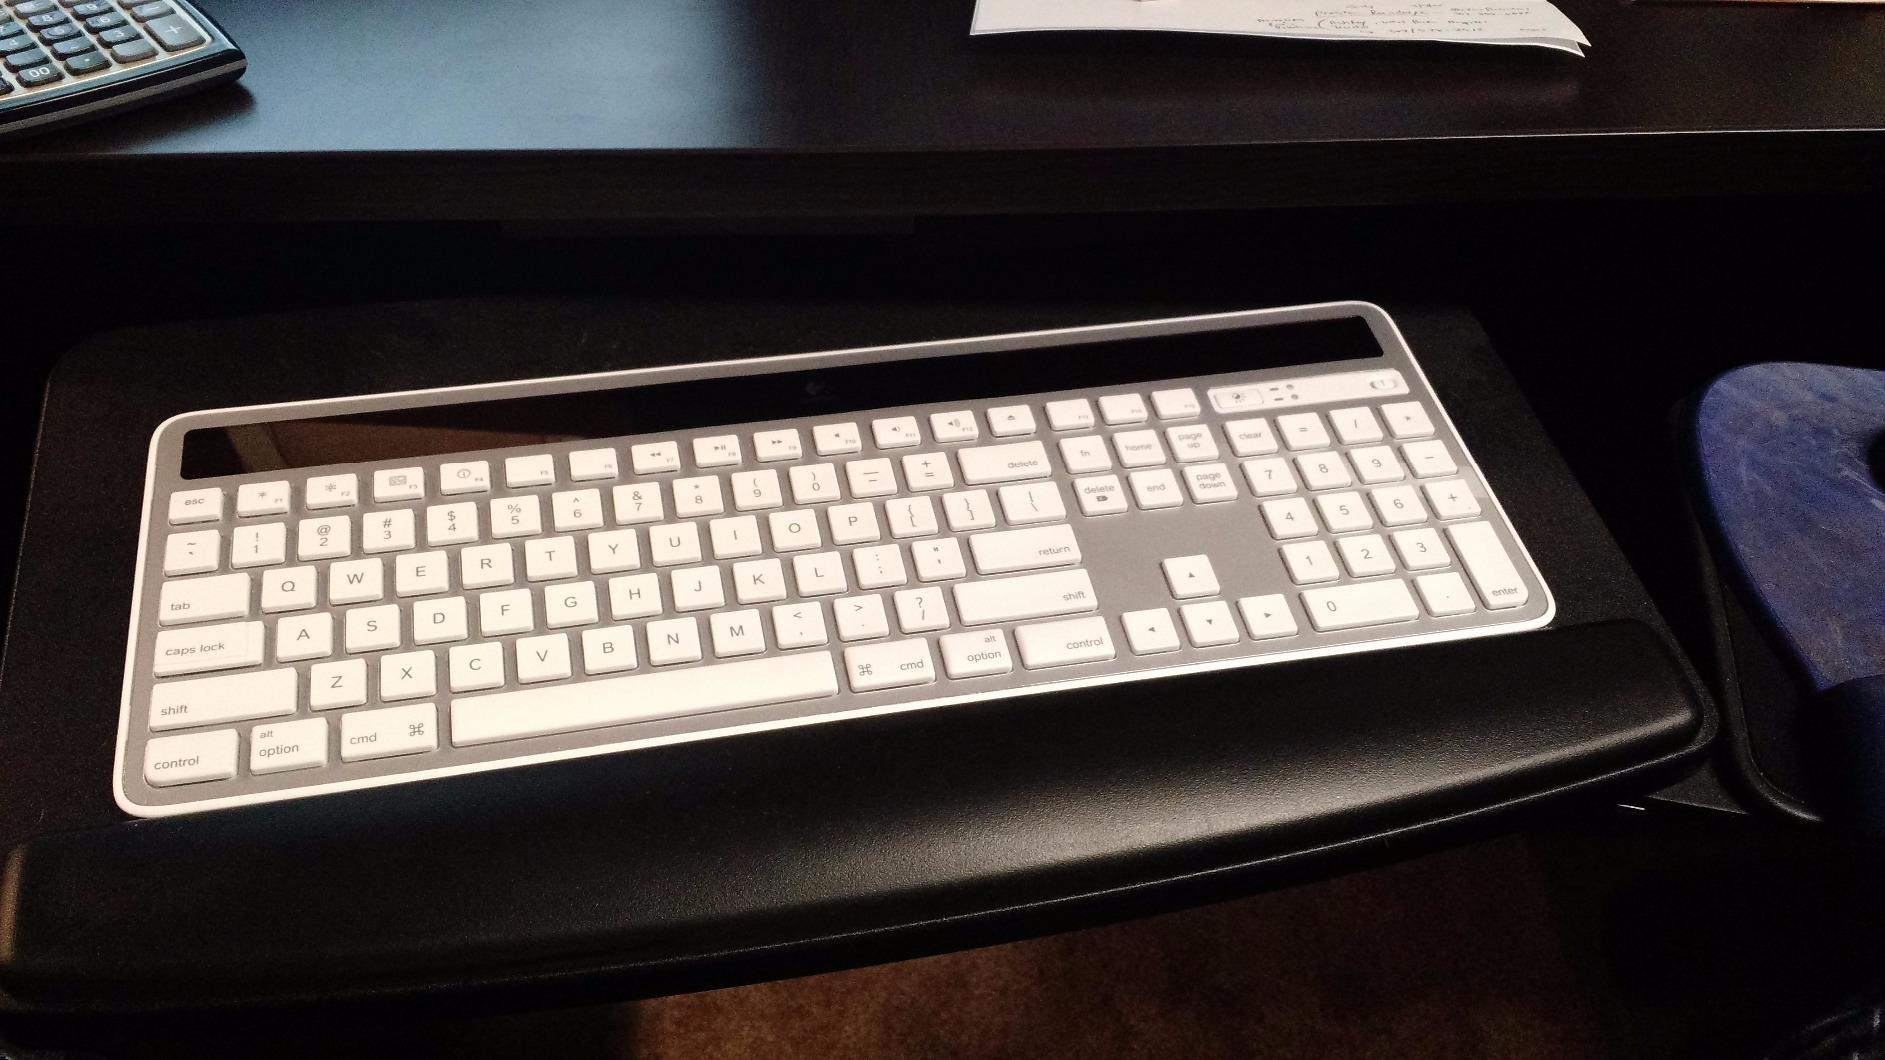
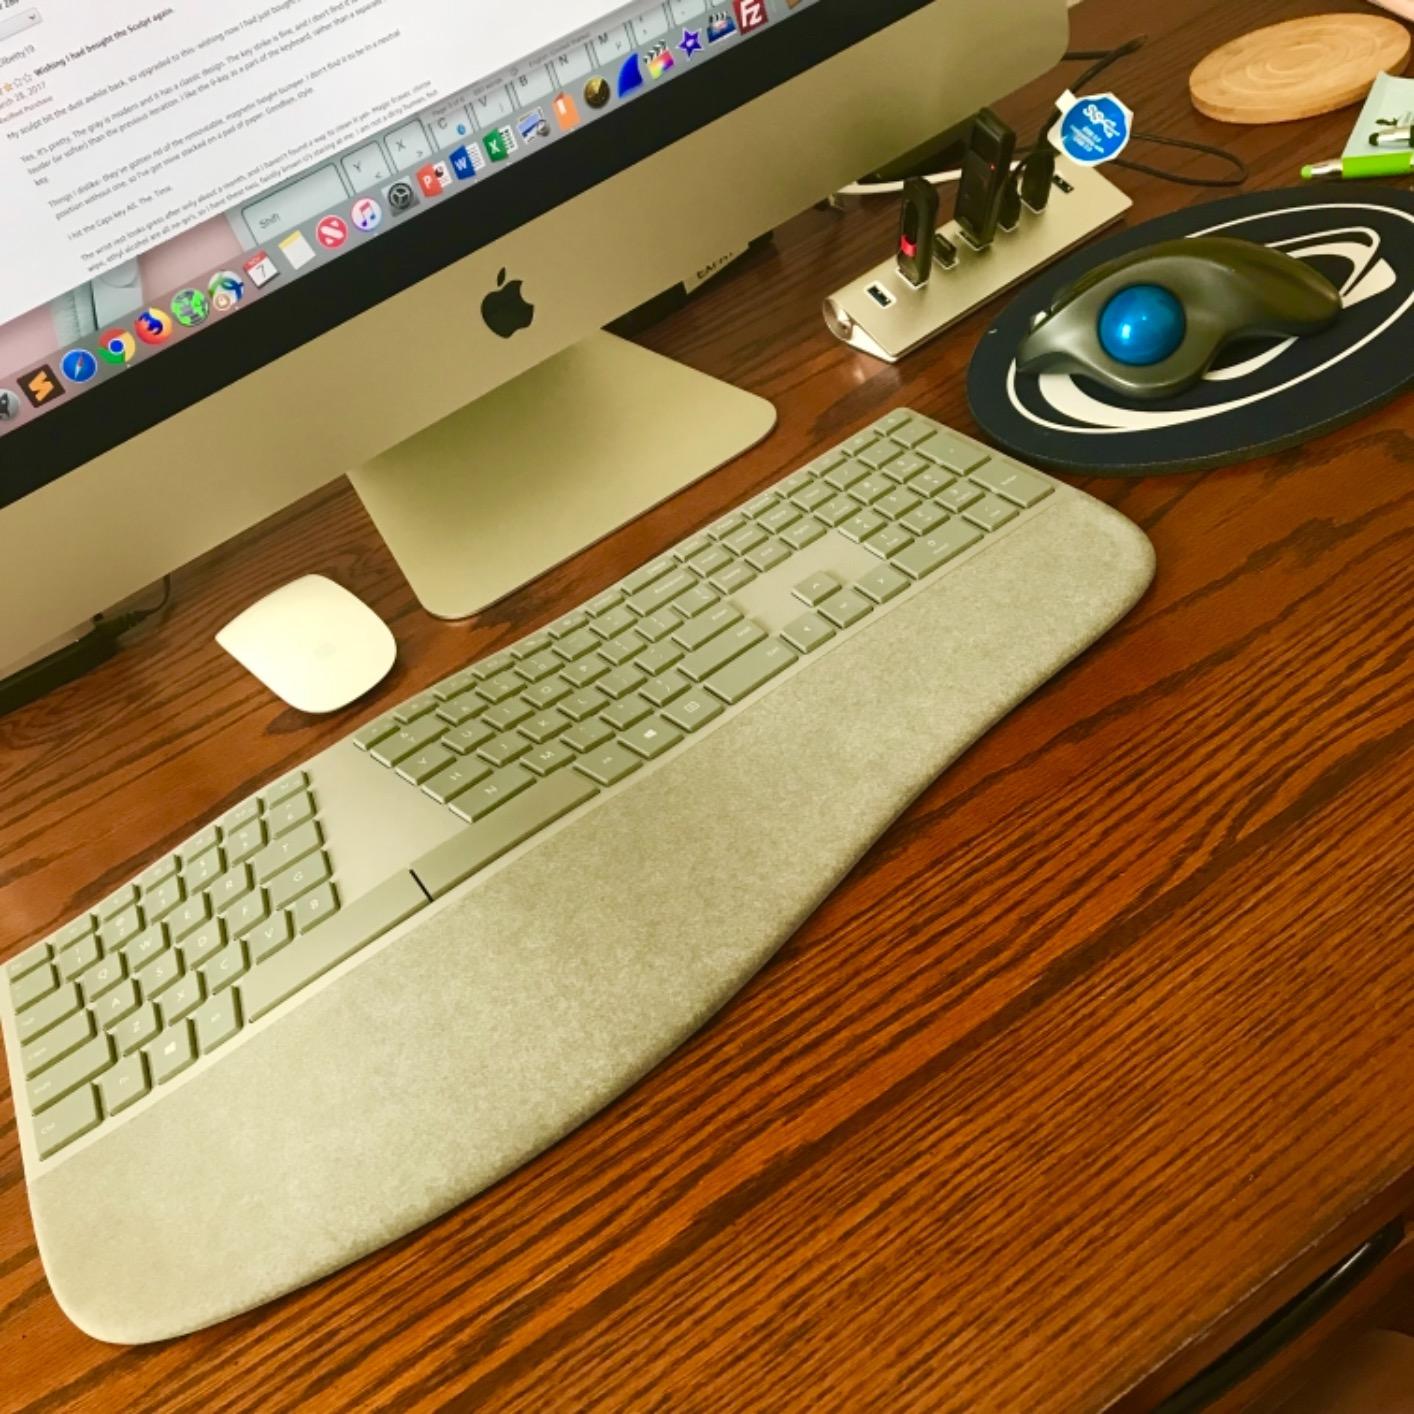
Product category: keyboard
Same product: no